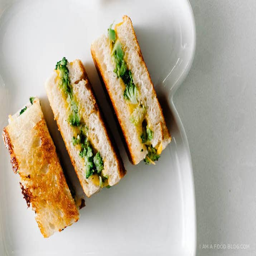
a match made in heaven .